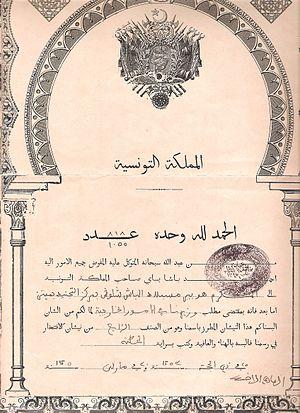
Le Nichan Iftikhar ou Nichan al Iftikhar est un ancien ordre honorifique tunisien souhaité entre 1835 et 1837 par Moustapha Bey et réellement formalisé au début du règne de son fils et successeur Ahmed Iᵉʳ Bey, bey de Tunis de 1837 à 1855. Ce premier ordre tunisien en raison de sa date de création est attribué pour récompenser des services civils et militaires aussi bien aux ressortissants tunisiens qu'étrangers. Il est décerné jusqu'à l'abolition de la monarchie husseinite le 25 juillet 1957.
Théophile Marie Brébant est un officier français qui participa à la Première Guerre mondiale, à la Guerre du Rif et à la Seconde Guerre mondiale. Il termina sa carrière avec le grade de colonel.